Bhojpuri cuisine

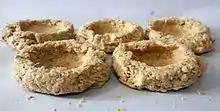
"Tilkut" is prepared on the festival day of Makar Sankranti

Also called Makar Sankranti or Tilkut Sankranti, it is the first festival of the year. On this day, at morning, people eat "til ke laddu", "tilwa", "tilkut", and "laai". At lunch time, the combo of "chura", "dahi", and "gud" is eaten. And at evening, special "khichdi" is served along with melted ghee, pickles, "papar", "chokha", chutney, and "dahi".